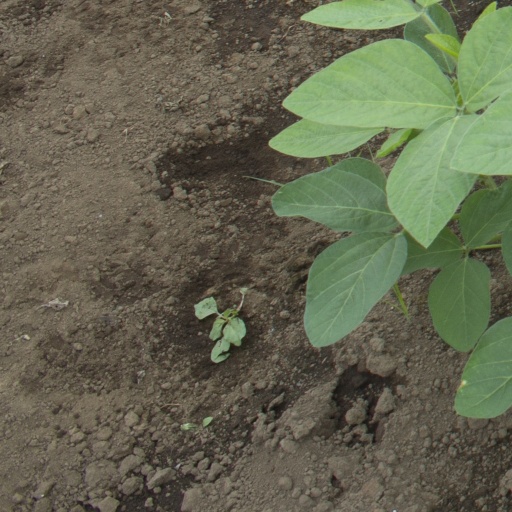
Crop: soybean